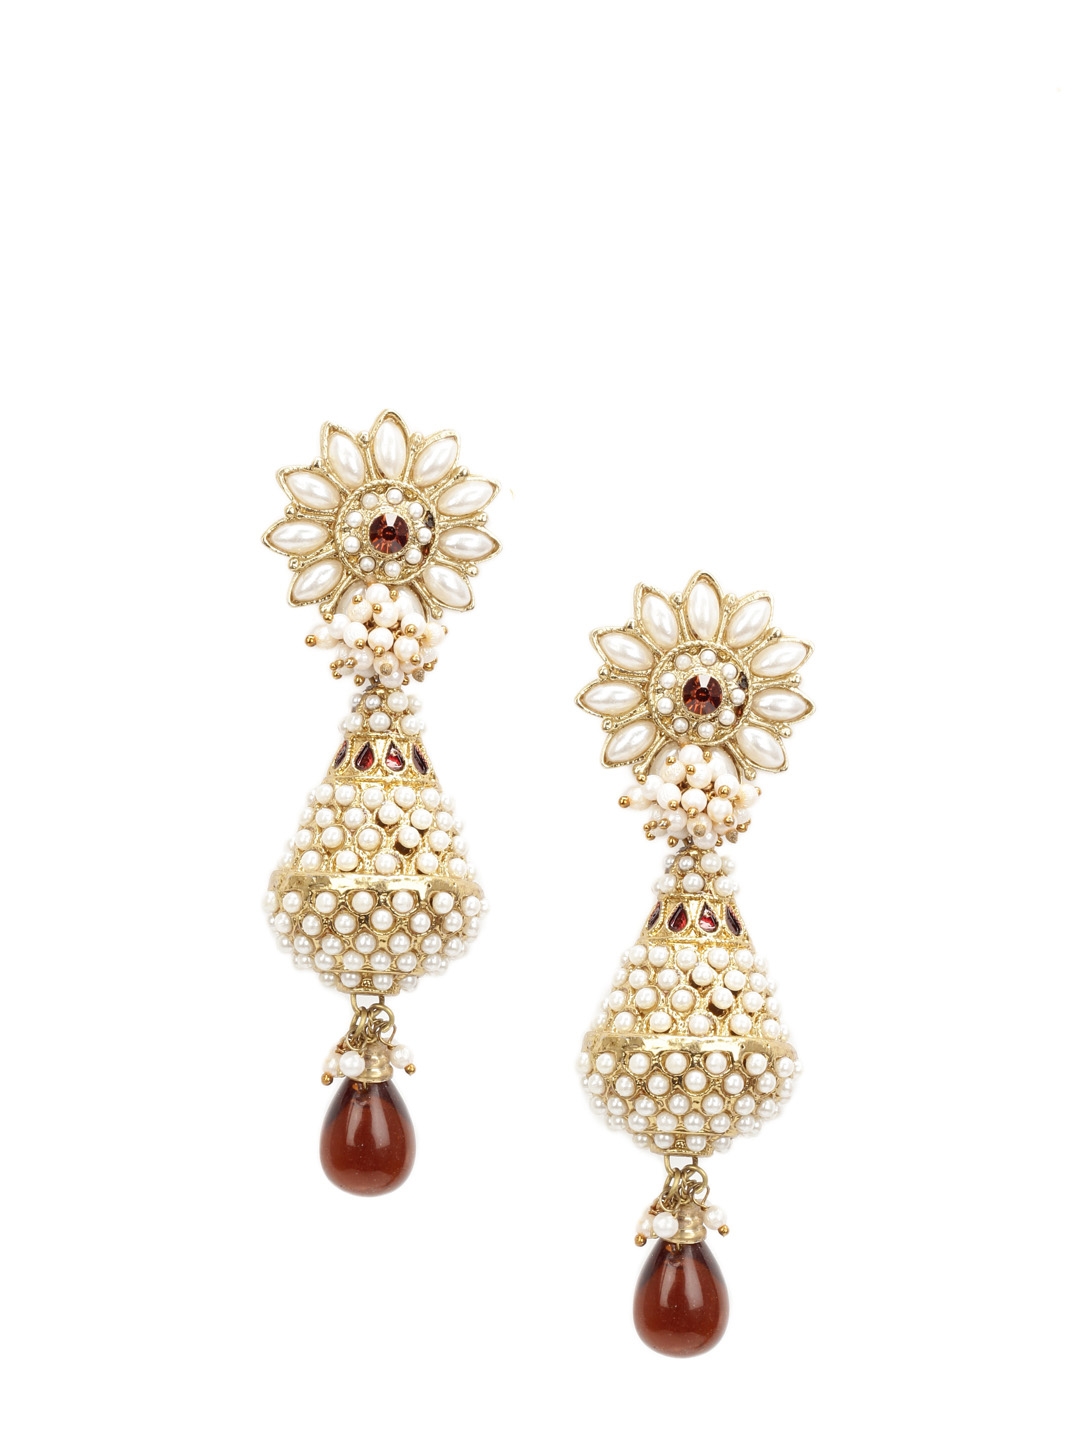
Royal Diadem Earrings
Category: Accessories / Jewellery / Earrings
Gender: Women
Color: Gold
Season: Summer 2012
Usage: Ethnic